Michael Kidd-Gilchrist

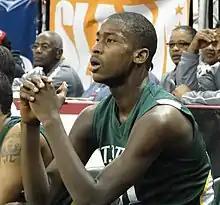
Kidd-Gilchrist during a high school game in 2010

Kidd-Gilchrist was born in Philadelphia, Pennsylvania, and grew up in Somerdale, New Jersey. He was raised by his mother, Cindy Richardson, and his stepfather, Vincent Richardson, after Kidd-Gilchrist's father died before Michael's third birthday. While attending basketball powerhouse St. Patrick High School in Elizabeth, New Jersey (where he played with Kyrie Irving), he was considered one of the best basketball players in the United States. He was ranked as the #3 player by ESPN.com, and Rivals.com; while Scout.com ranked him as the #1 player at his position. In July 2010, Gilchrist, along with future Kentucky teammate Marquis Teague, were a part of the gold medal-winning team in the FIBA U-17 World Championships in Hamburg, Germany. Gilchrist's senior year at St. Patrick High School was a pivotal storyline in the HBO documentary "Prayer for a Perfect Season".